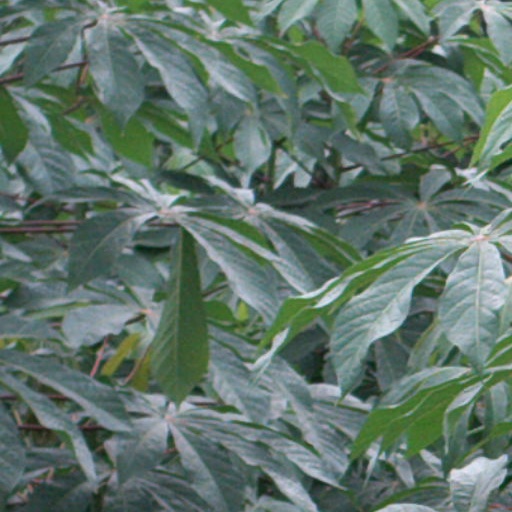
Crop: cassava